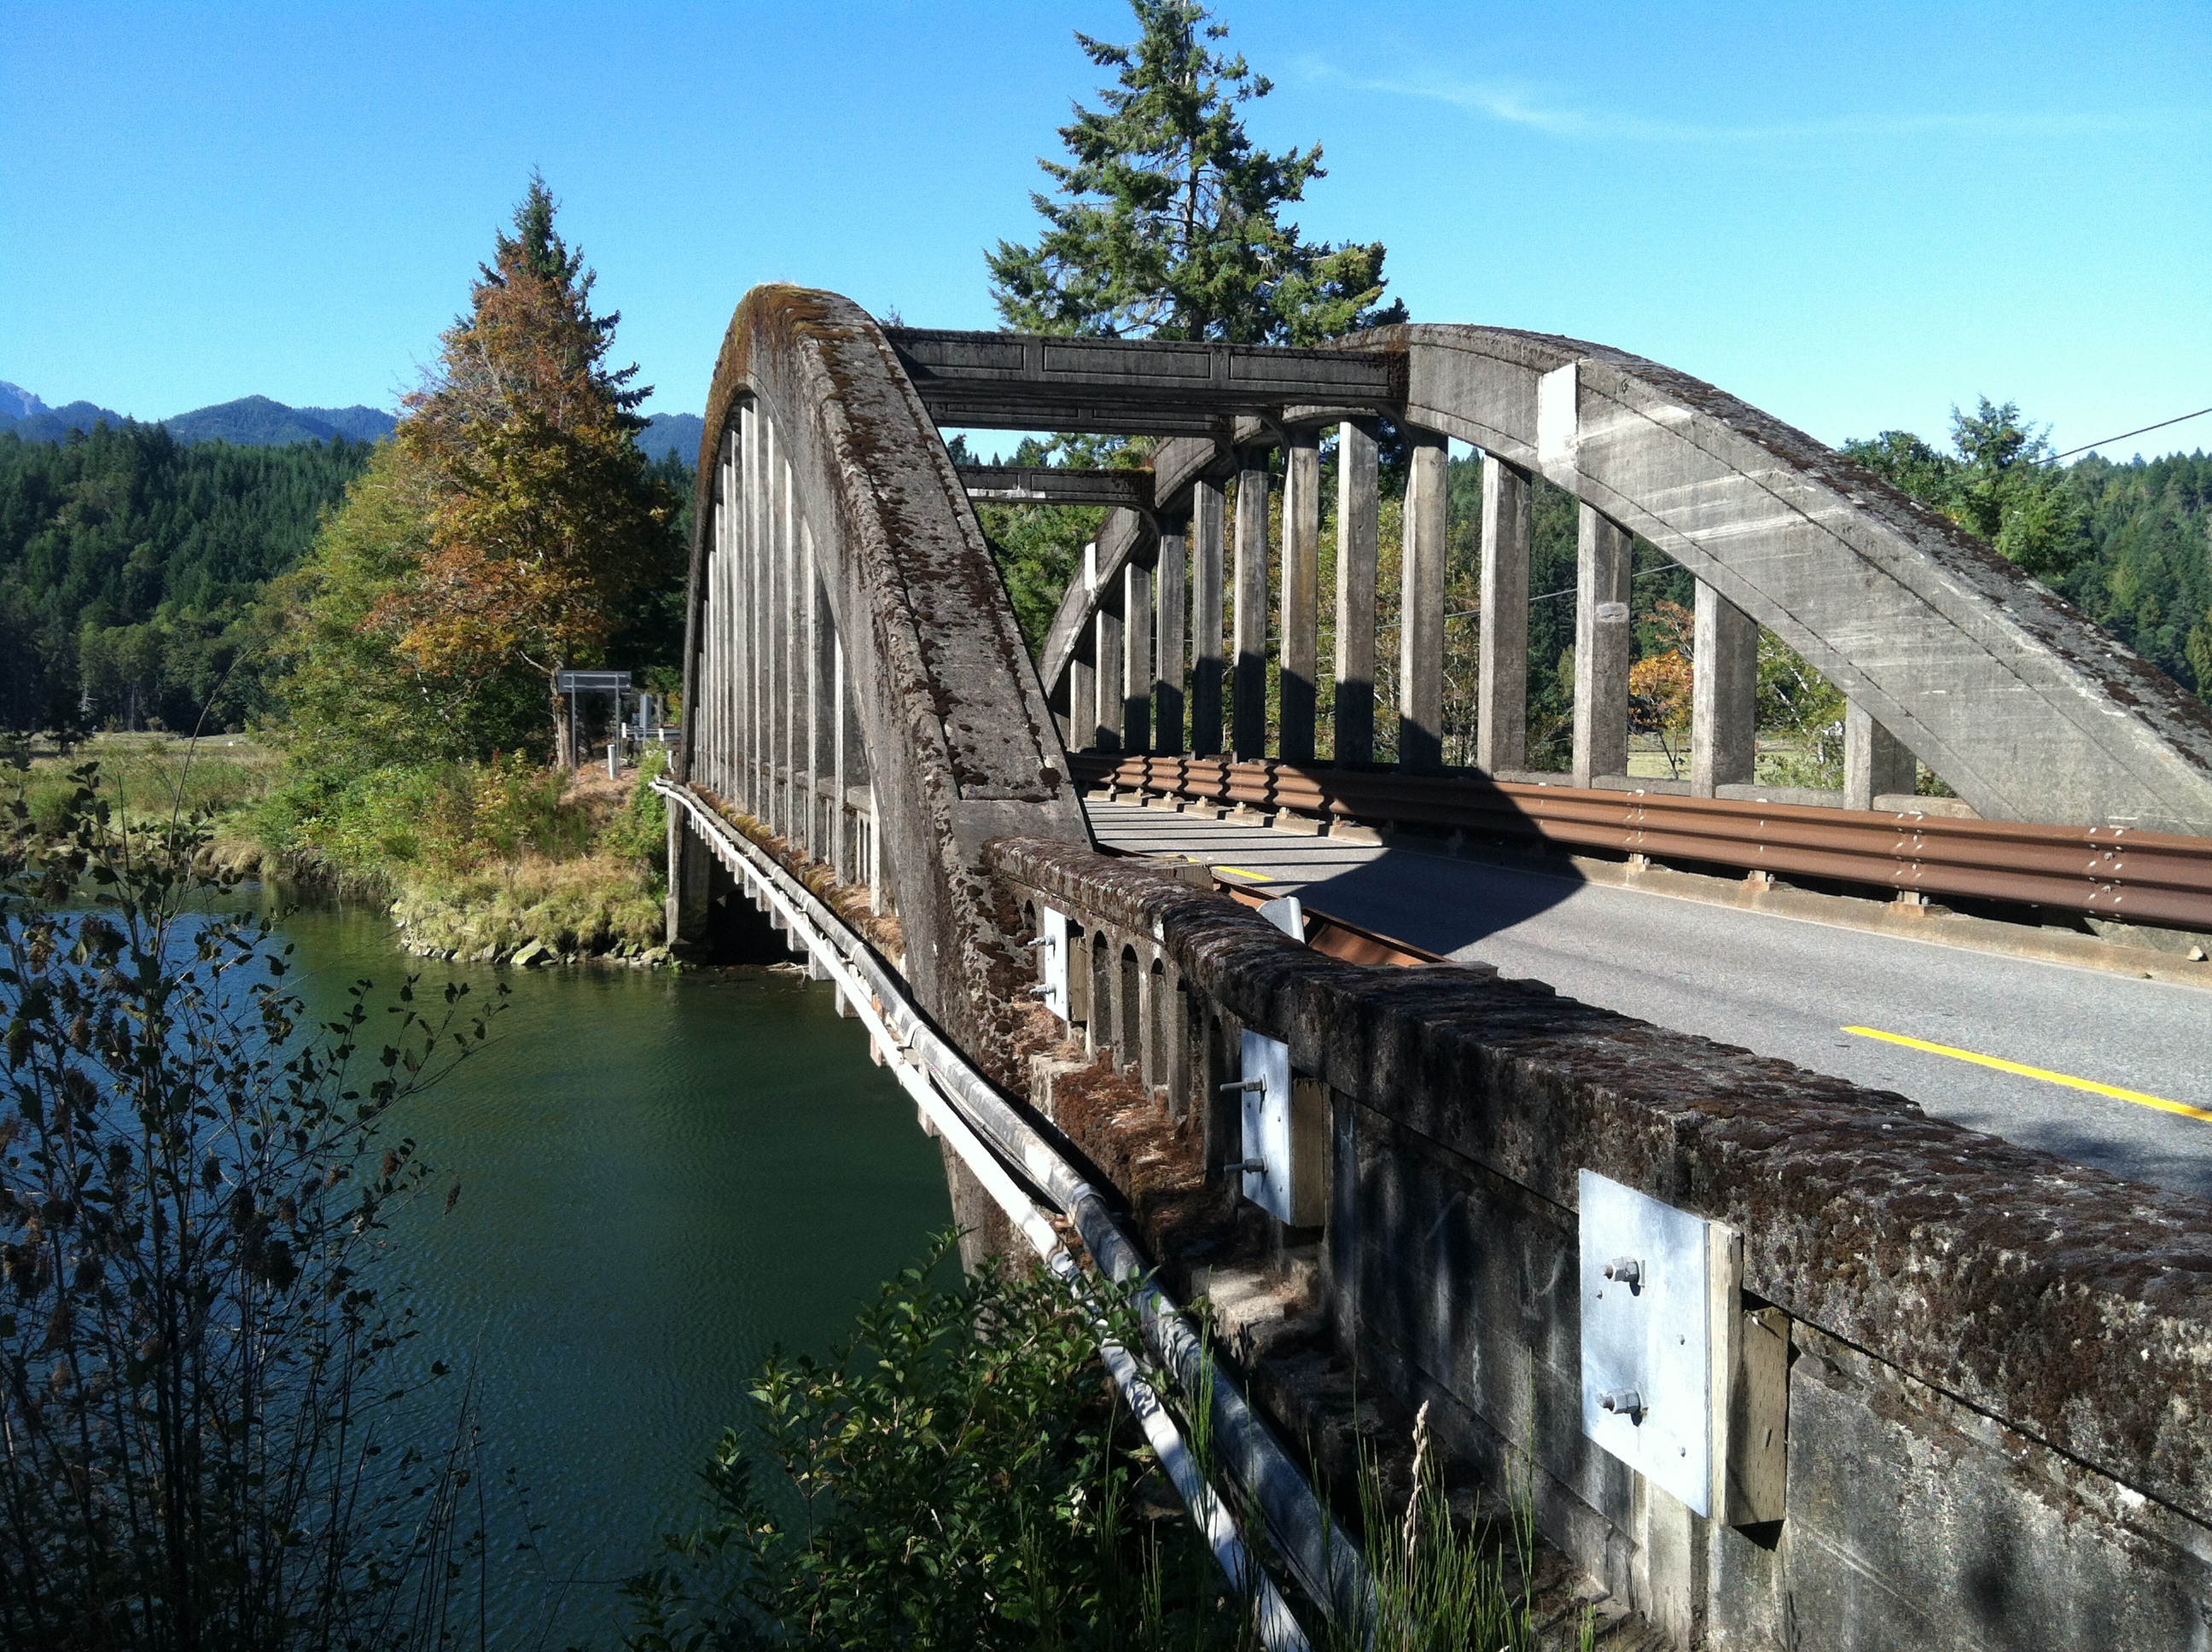
landscape, water, architecture, bridge, view, river, canal, travel, suspension bridge, transport, reflection, scenic, landmark, waterway, outdoors, pacific northwest, beautiful, viaduct, arch bridge, truss bridge, rolling stock, nonbuilding structure